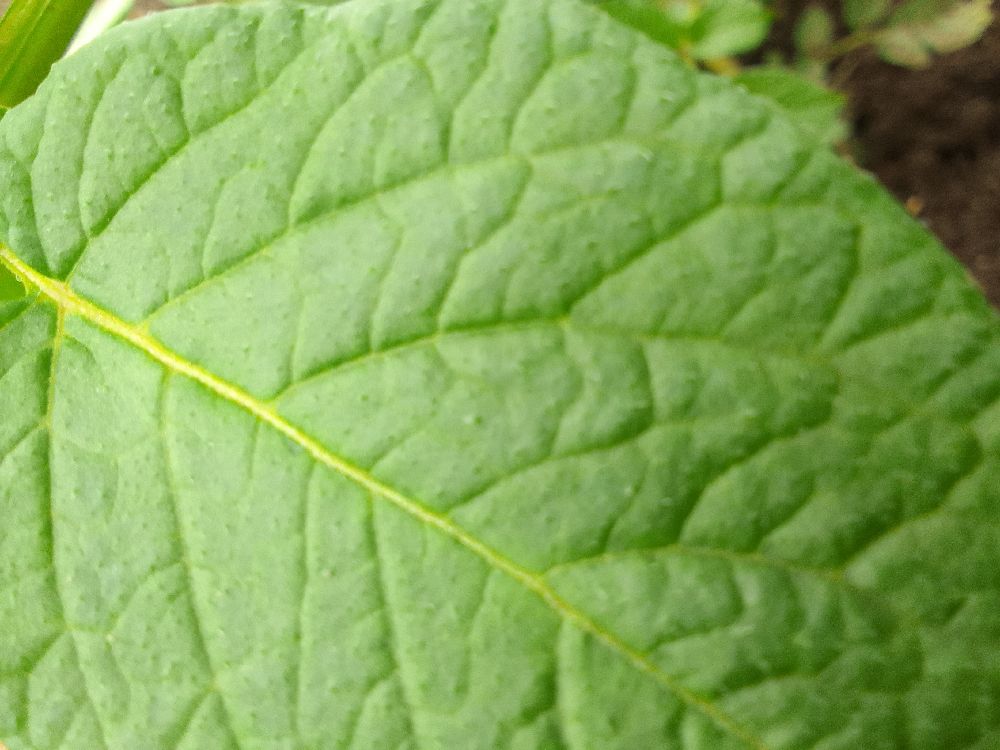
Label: Healthy